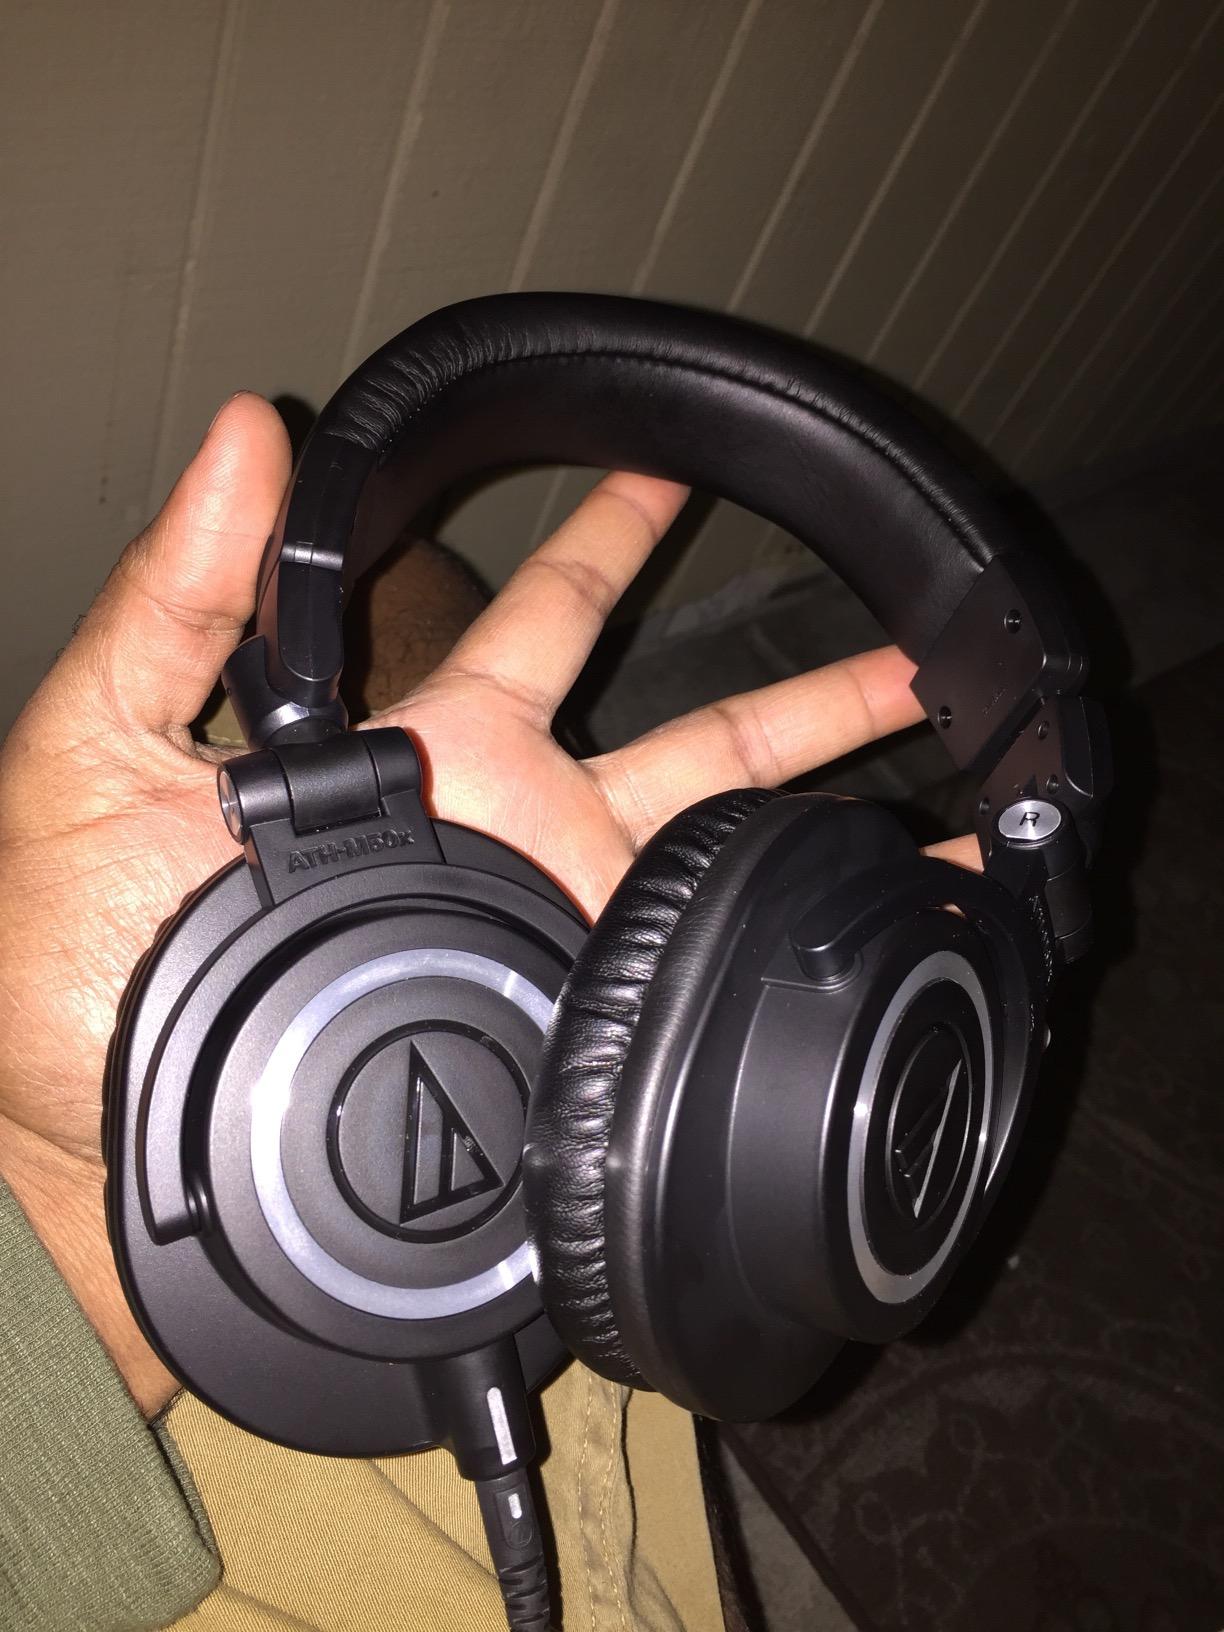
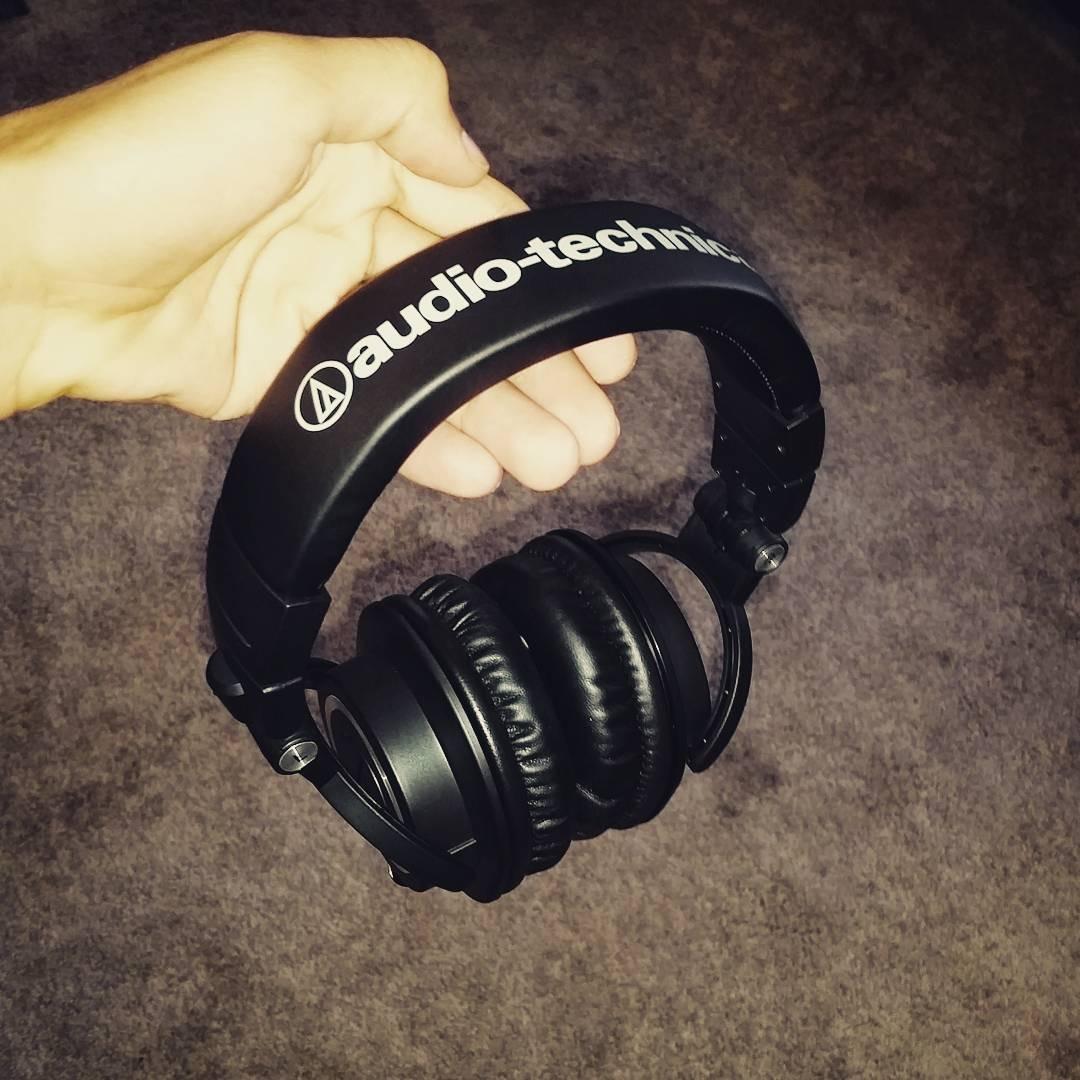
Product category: headphones
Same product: yes